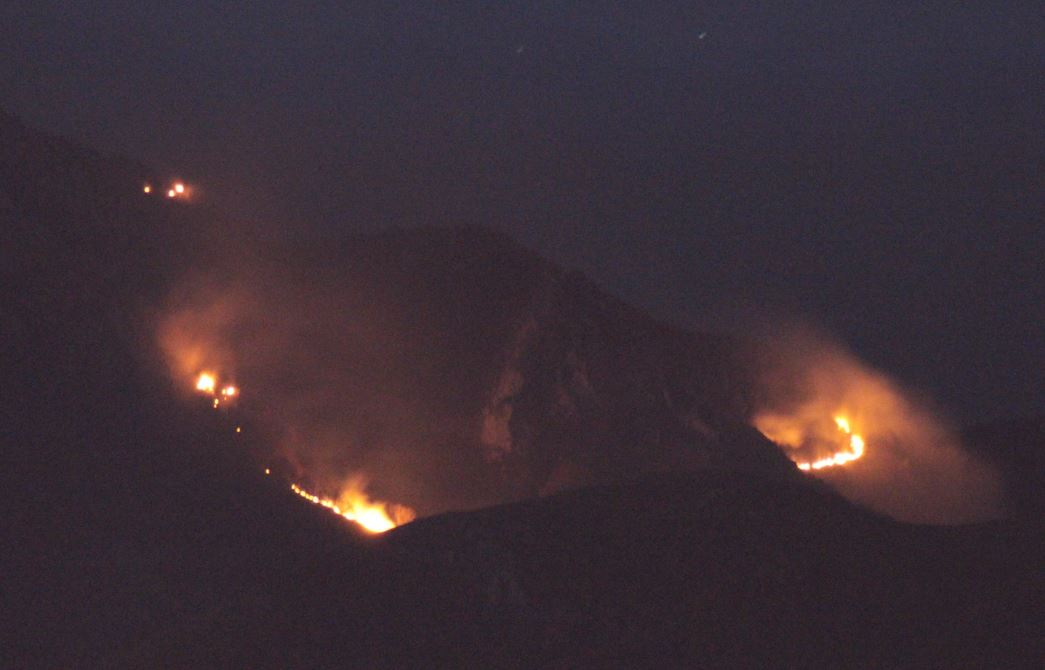
Fire: yes
Smoke: yes